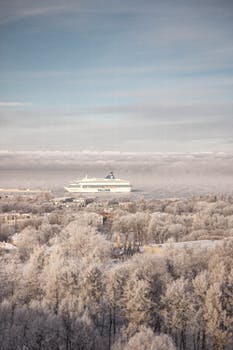
Label: No Watermark